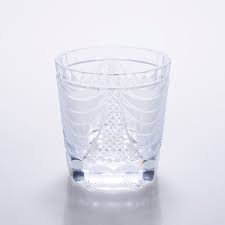
Label: glass